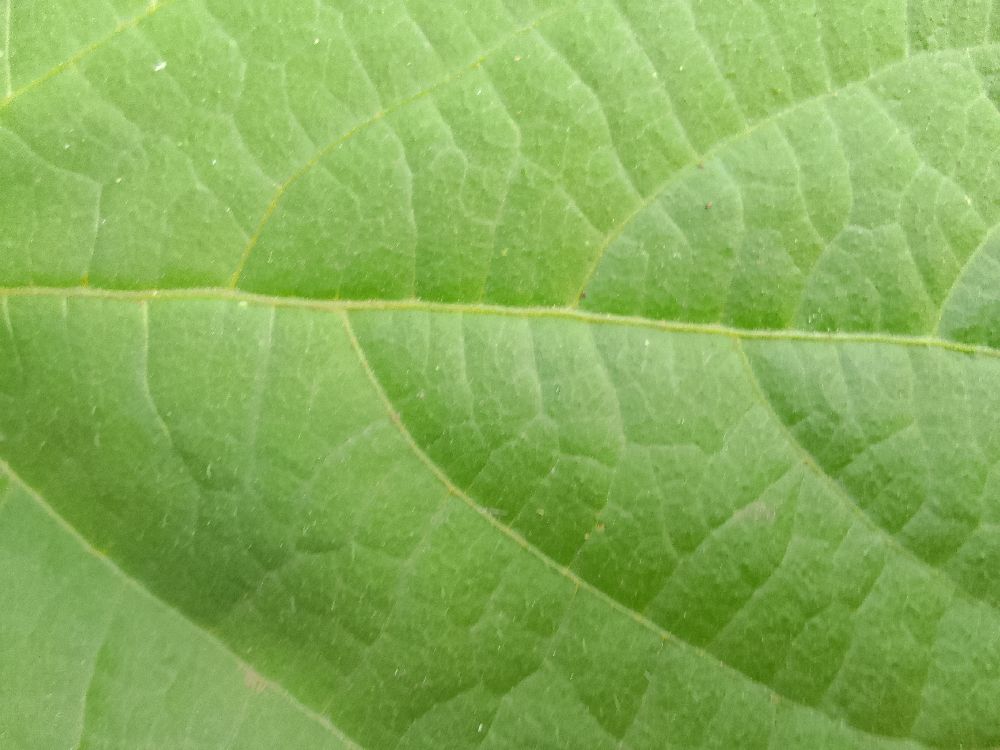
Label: healthy